William Weston (explorer)

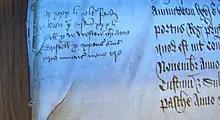
Reward payment to William Weston, naming him in the third line at left

The reward was paid in 1500, based on examining a 500-year-old scroll which is long made from the skins of more than 200 sheep, by using an ultraviolet light. The translation of the transaction of the reward, written by the auditor of the account, presumably following consultation with the King, reads: